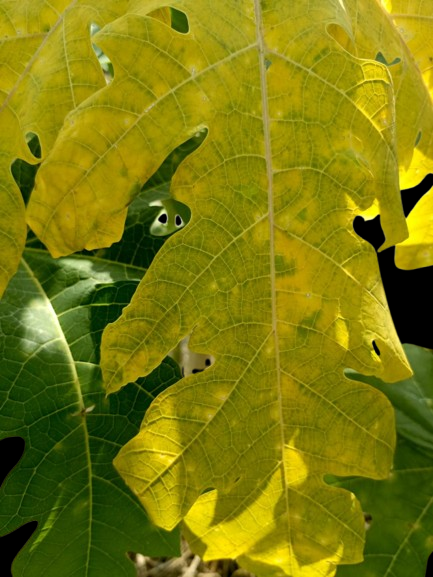
Crop: Papaya
Label: Yellow_Necrotic_Spots_Holes